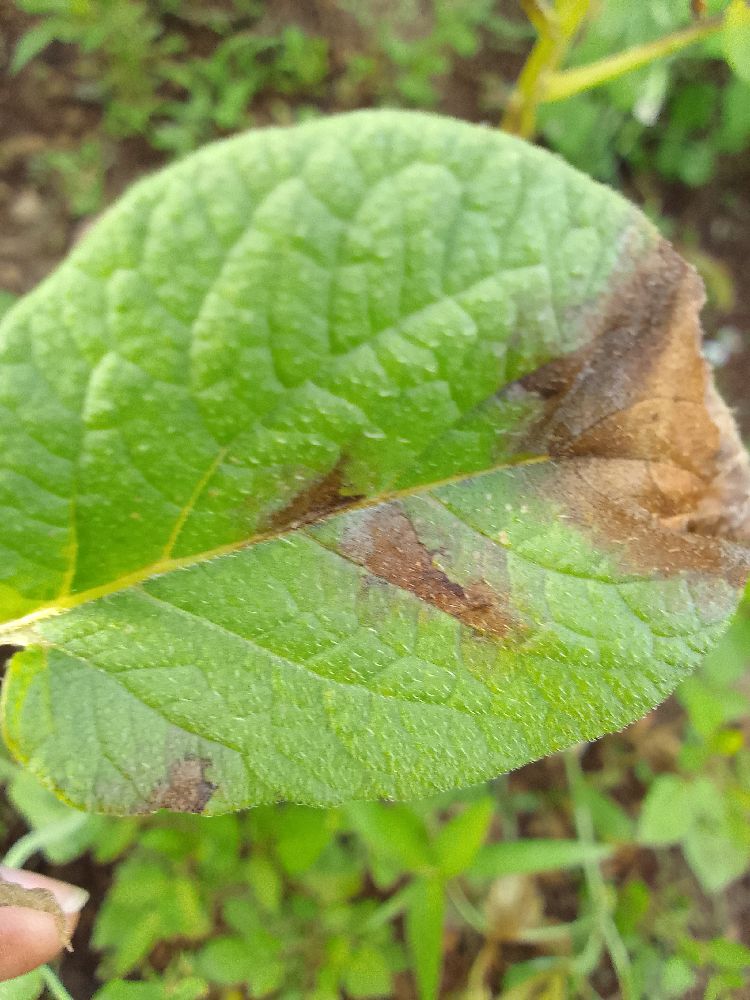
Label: Late blight